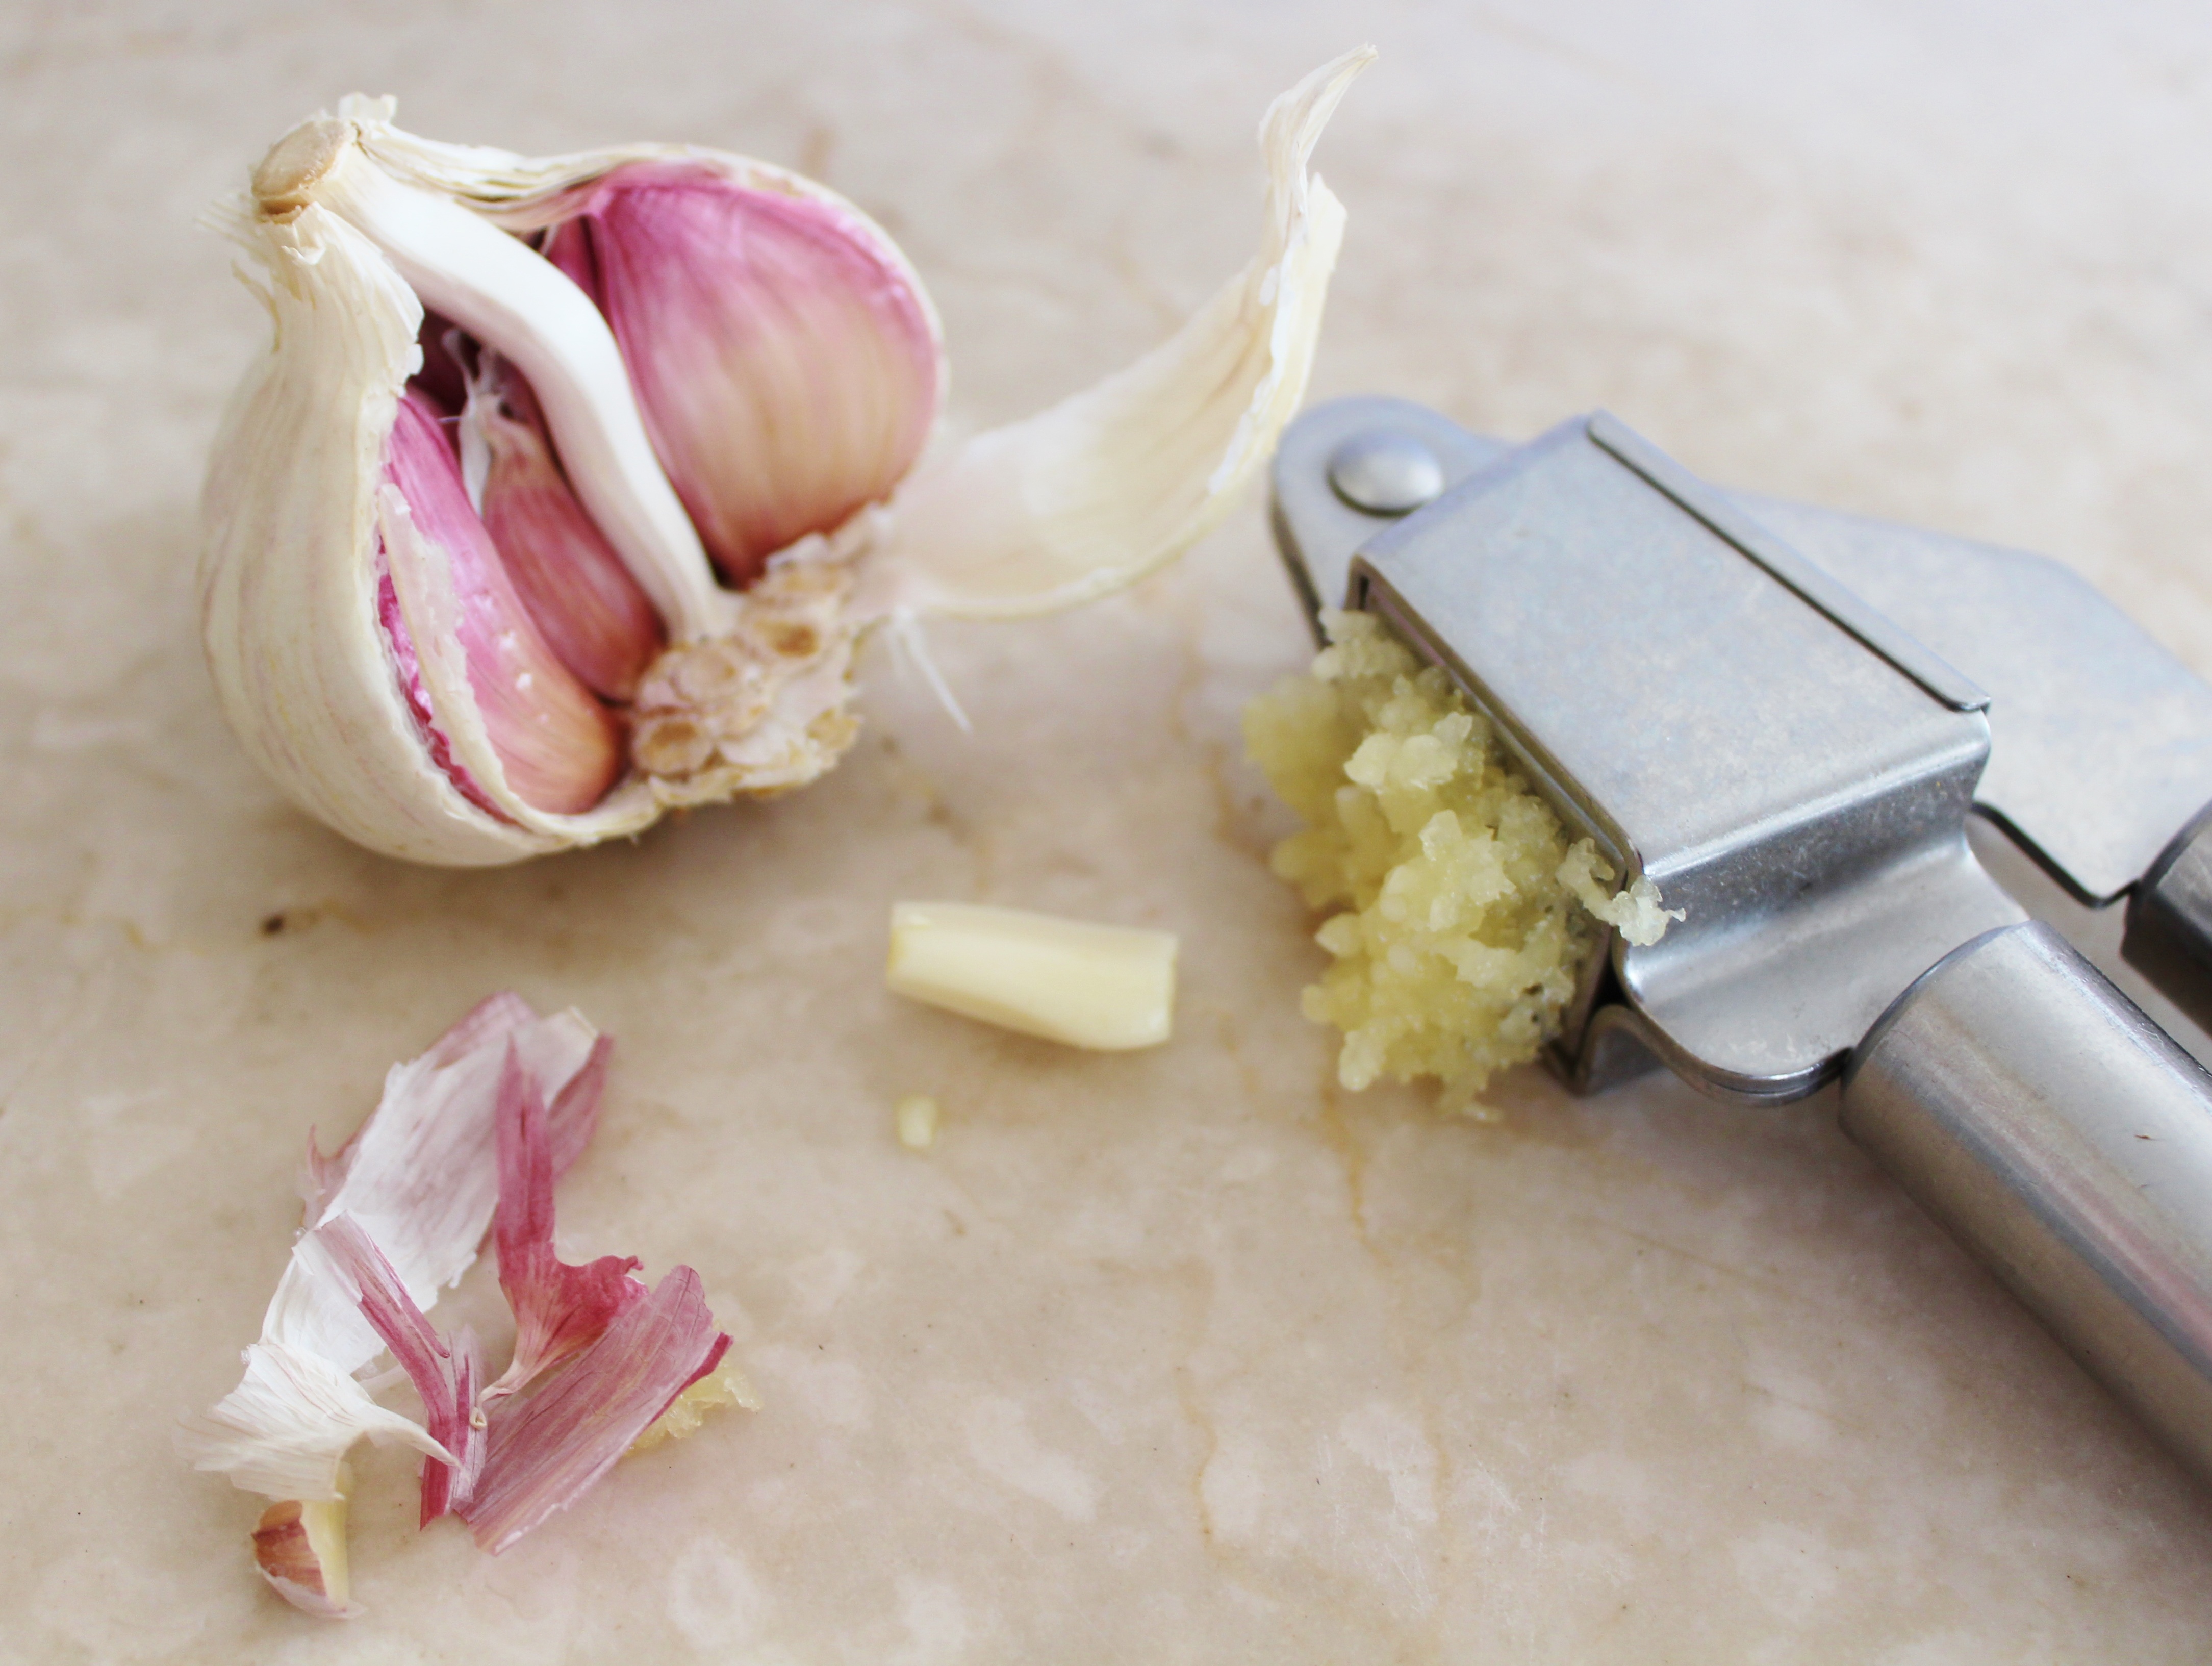
plant, flower, dish, food, mediterranean, spice, garlic, produce, vegetable, healthy, cuisine, cook, coconut, smell, flowering plant, tuber, garlic press, heads of garlic, land plant